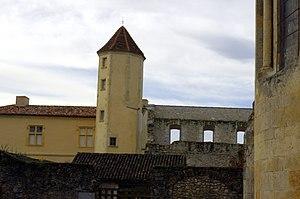
Sorde l'Abbaye - abbaye